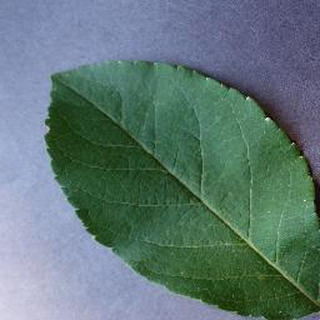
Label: healthy_apple